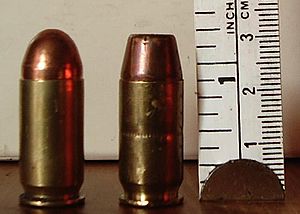
.45 ACP
Caliber 45 ammunition
.45 ACP er en pistolammunition udviklet af våbendesigneren John Browning i 1905, til brug i prototypen på den semiautomatiske pistol der blev udviklet til Colt M1911.